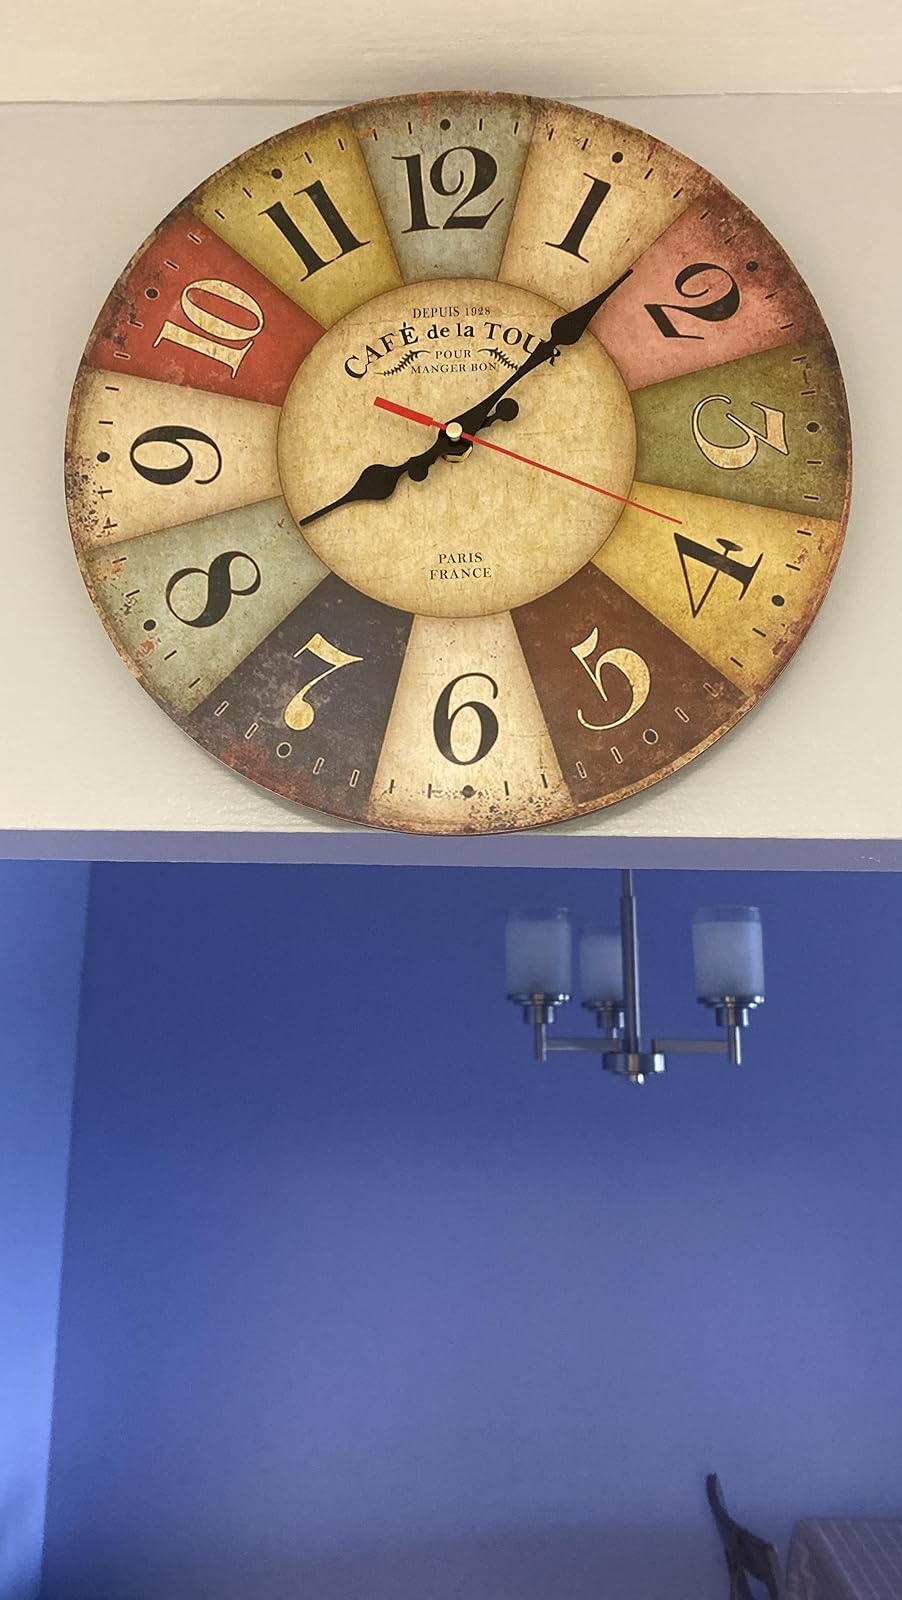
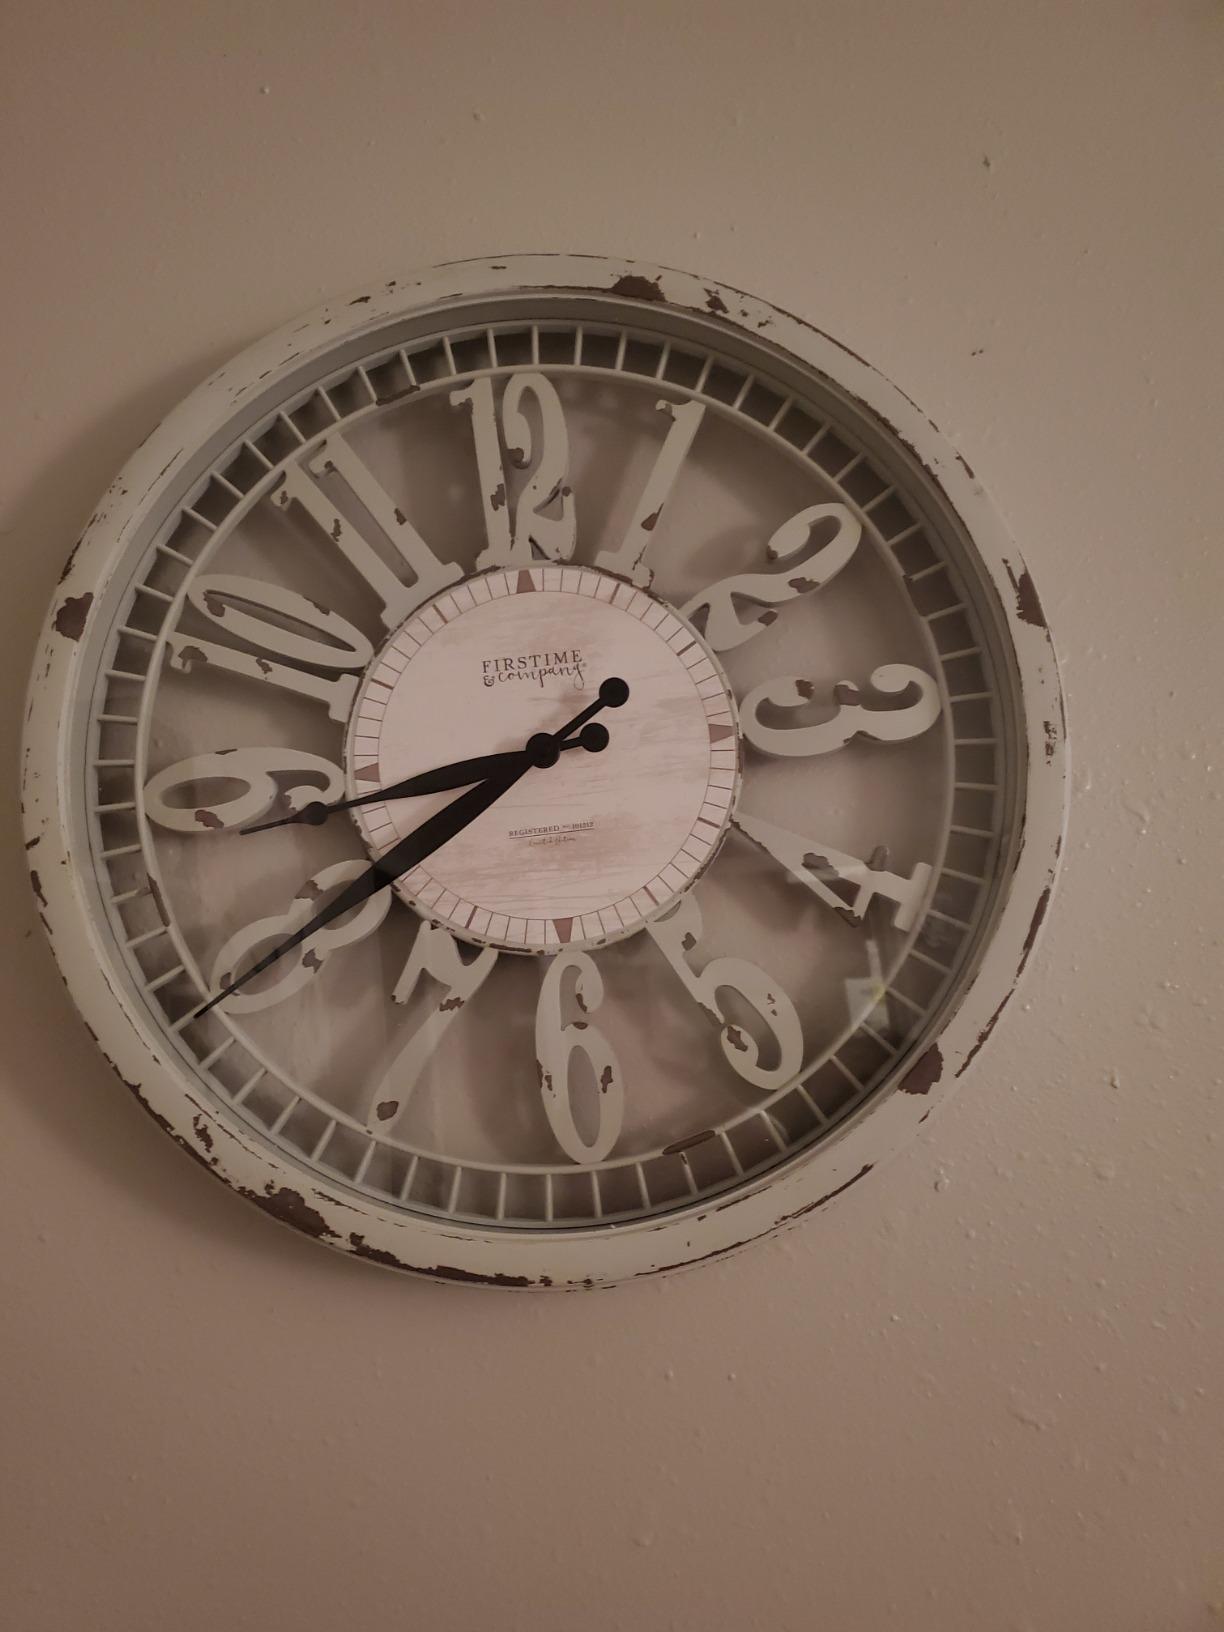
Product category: clock
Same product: no